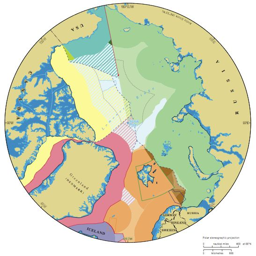
map of who owns a city